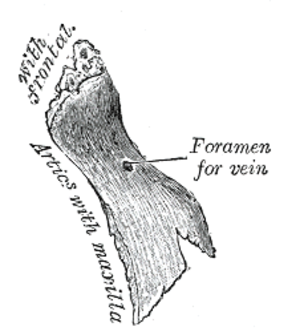
Os nasal. Face externe. Magyar: Jobb oldali orrcsont. Külső felület. 日本語: 右鼻骨。外側面。 Latviešu: Labais deguna kauls. Ārējā virsma. Srpskohrvatski / српскохрватски: Nosna kost. Shqip: Right nasal bone. Outer surface. Српски / srpski: Носна кост. Türkçe: Sağ os nasale. Dış yüzey.
Le foramen nasal est un orifice se trouvant au milieu de l'os nasal, et permettant le passage d'une petite veine.
Le muscle procerus, ou muscle pyramidal du nez en ancienne nomenclature, est un petit muscle impair situé à la racine du nez.